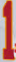
Number: 1